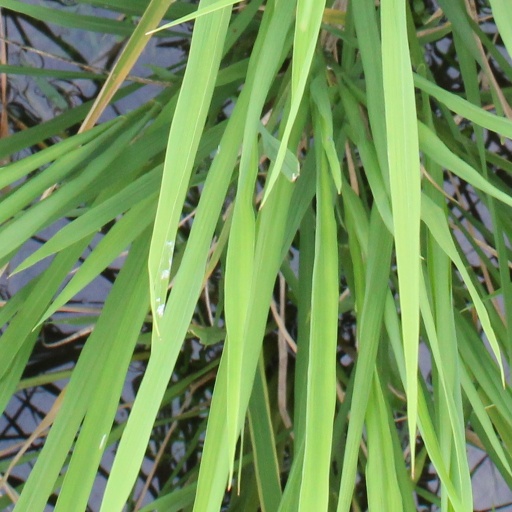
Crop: rice